European route E314

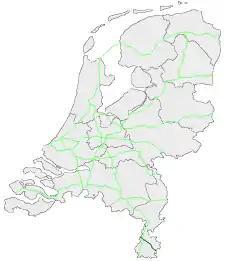
European routes in the Netherlands with E314 in dark green

The European route E314 is a road in Europe and a part of the United Nations International E-road network. Approximately long, it connects the Belgian university city of Leuven with Aachen, Charlemagne's capital during the early ninth century, and today a bustling commercial centre in Germany's North Rhine-Westphalia.